History of Amiens

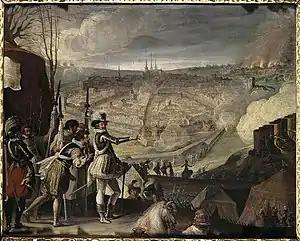
Henry IV at the Siege of Amiens (Anonymous, Museum of Versailles)

On 11 March 1597, the Spanish attacked by surprise. The soldiers of Count Pedro Henriquez de Acevedo of Fuentes, disguised as peasants came before the gates of the walls with walnuts and apples. The hungry people of Amiens then opened the gates and the Spaniards entered and took over the city. The six month siege of Amiens by Henry IV with the assistance of English troops sent by Elizabeth I subsequently took place. A large Spanish relief force was defeated in September following which the Spanish garrison surrendered. The victory led to the Edict of Nantes and the Peace of Vervins the following year. Henry took over the city, putting an end to its autonomous rule.